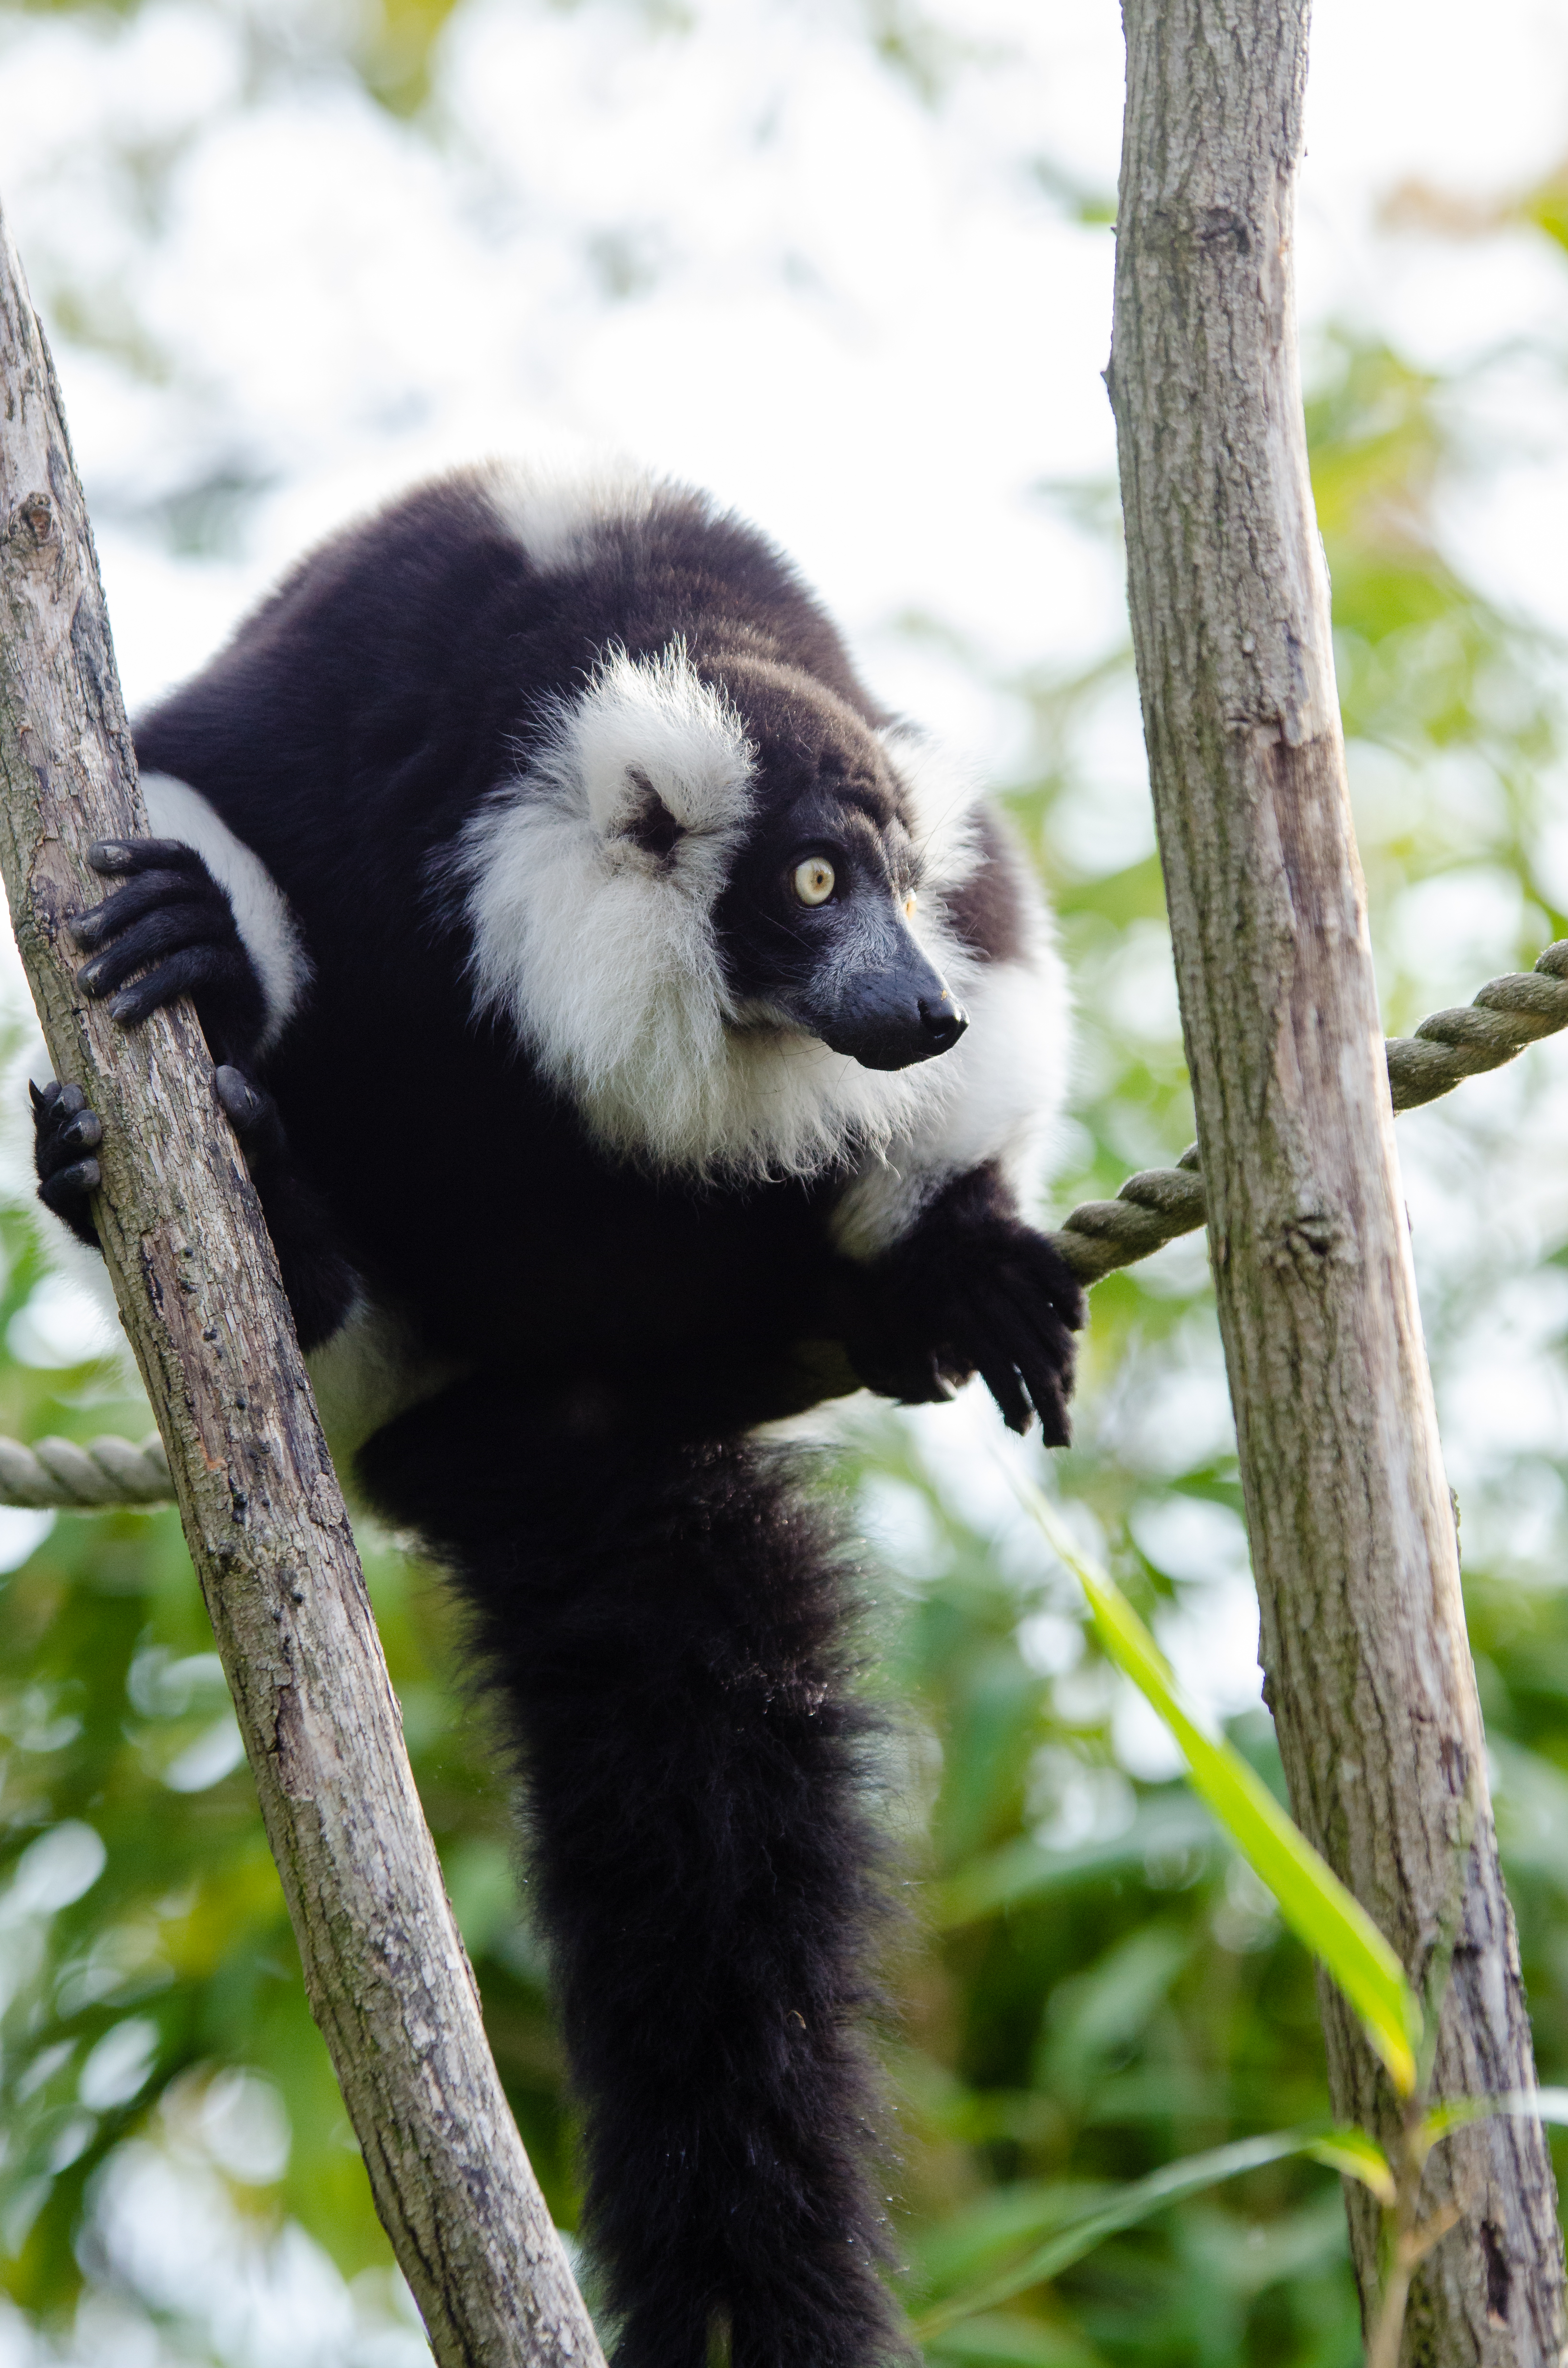
wildlife, zoo, mammal, fauna, primate, gibbon, vertebrate, lemur, new world monkey